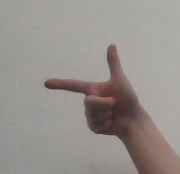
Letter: yaa